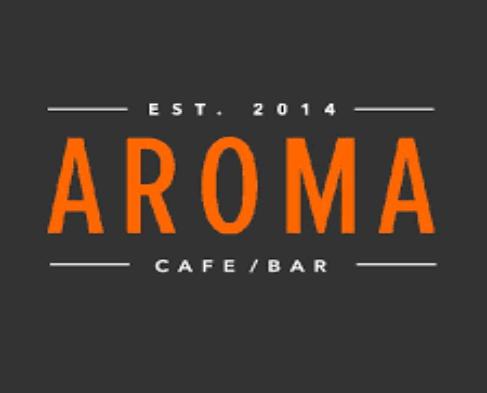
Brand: Aroma Cafe
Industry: Food